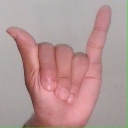
अक्षर: य